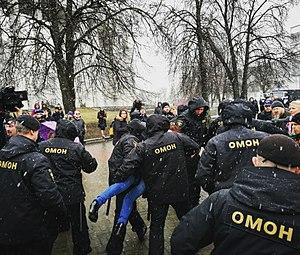
Un État policier est un gouvernement qui exerce son pouvoir de manière autoritaire et arbitraire, par le biais des forces policières. Les habitants d'un État policier sont limités dans leur liberté d'expression et leur liberté de circulation, et peuvent faire l'objet de diverses coercitions, de tortures, être soumis à de la propagande, de la manipulation mentale, ou encore une surveillance de masse par un État, sous la menace de forces policières.